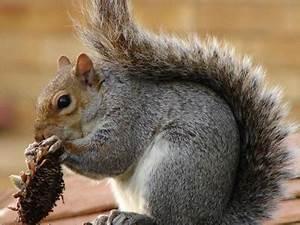
squirrel